Arthur Morrison (politician)

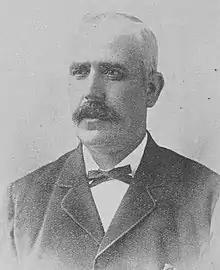
Morrison in 1899

Arthur Morrison (22 November 1846 – 21 November 1901) was a member of parliament in Dunedin, New Zealand.